1st Reconnaissance Squadron

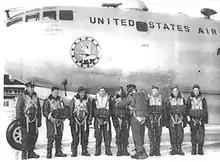
RB-29 Superfortress and 1st SRS crew, Topeka AFB, Kansas, 1948

The United States Air Force became a separate military service on 18 September 1947, during the period of time when the 1st Squadron was without personnel or equipment. On 10 October 1948, the 1st Squadron was removed from the 9th Bomb Group (which was inactivated), re-designated the 1st Strategic Reconnaissance Squadron, Photographic (SRS), and assigned to the 311th Air Division of Strategic Air Command (SAC) at Topeka Air Force Base, Kansas. In Kansas, squadron members immediately began training with RB-29 Superfortresses.